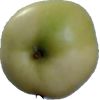
Label: Apple 6